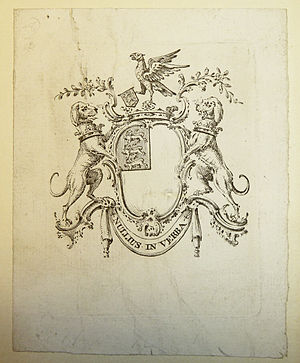
Royal Society
En Royal Society ekslibris i en bog givet af Henry Howard, 6. Hertug af Norfolk
"Royal Society i London blev grundlagt den 28. november 1660 i Gresham College i London, hvor Christopher Wren et af de tidligste medlemmer havde et professorat i astronomi. Det omtales første gang som ""kongeligt"" året efter og gør fordring på at være det ældste fungerende lærde samfund af sin slags.